Namibian Defence Force Training Establishment

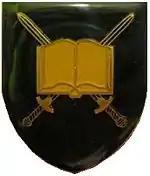
SWATF era logo

The Training Establishment offers and hosts seven different Schools formilitary training institutions and courses including language, computer, and military police course. The Automotive school trains technical services auto mechanics. The driving school trains military personnel in operating and maintaining vehicles.